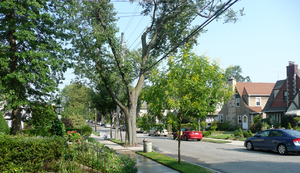
Little Neck est un quartier de la ville de New York, situé au cœur de l'arrondissement de Queens.